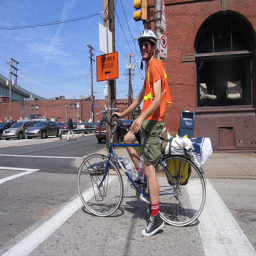
A man on a bicycle stopped at an intersection.
A man with an orange vest on a bicycle is at an intersection.
A man in an orange vest riding a bike
Man on bike smiling at camera while sitting in intersection.
A man is riding his bike that has packages strapped to the back.